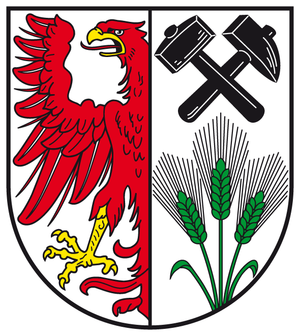
Tangerhütte est une commune d'Allemagne de l'arrondissement de Stendal en Saxe-Anhalt. Elle se situe sur le Tanger à environ 20 km au sud de Stendal.